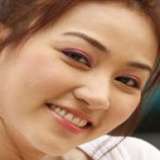
diễn viên Ngân Khánh